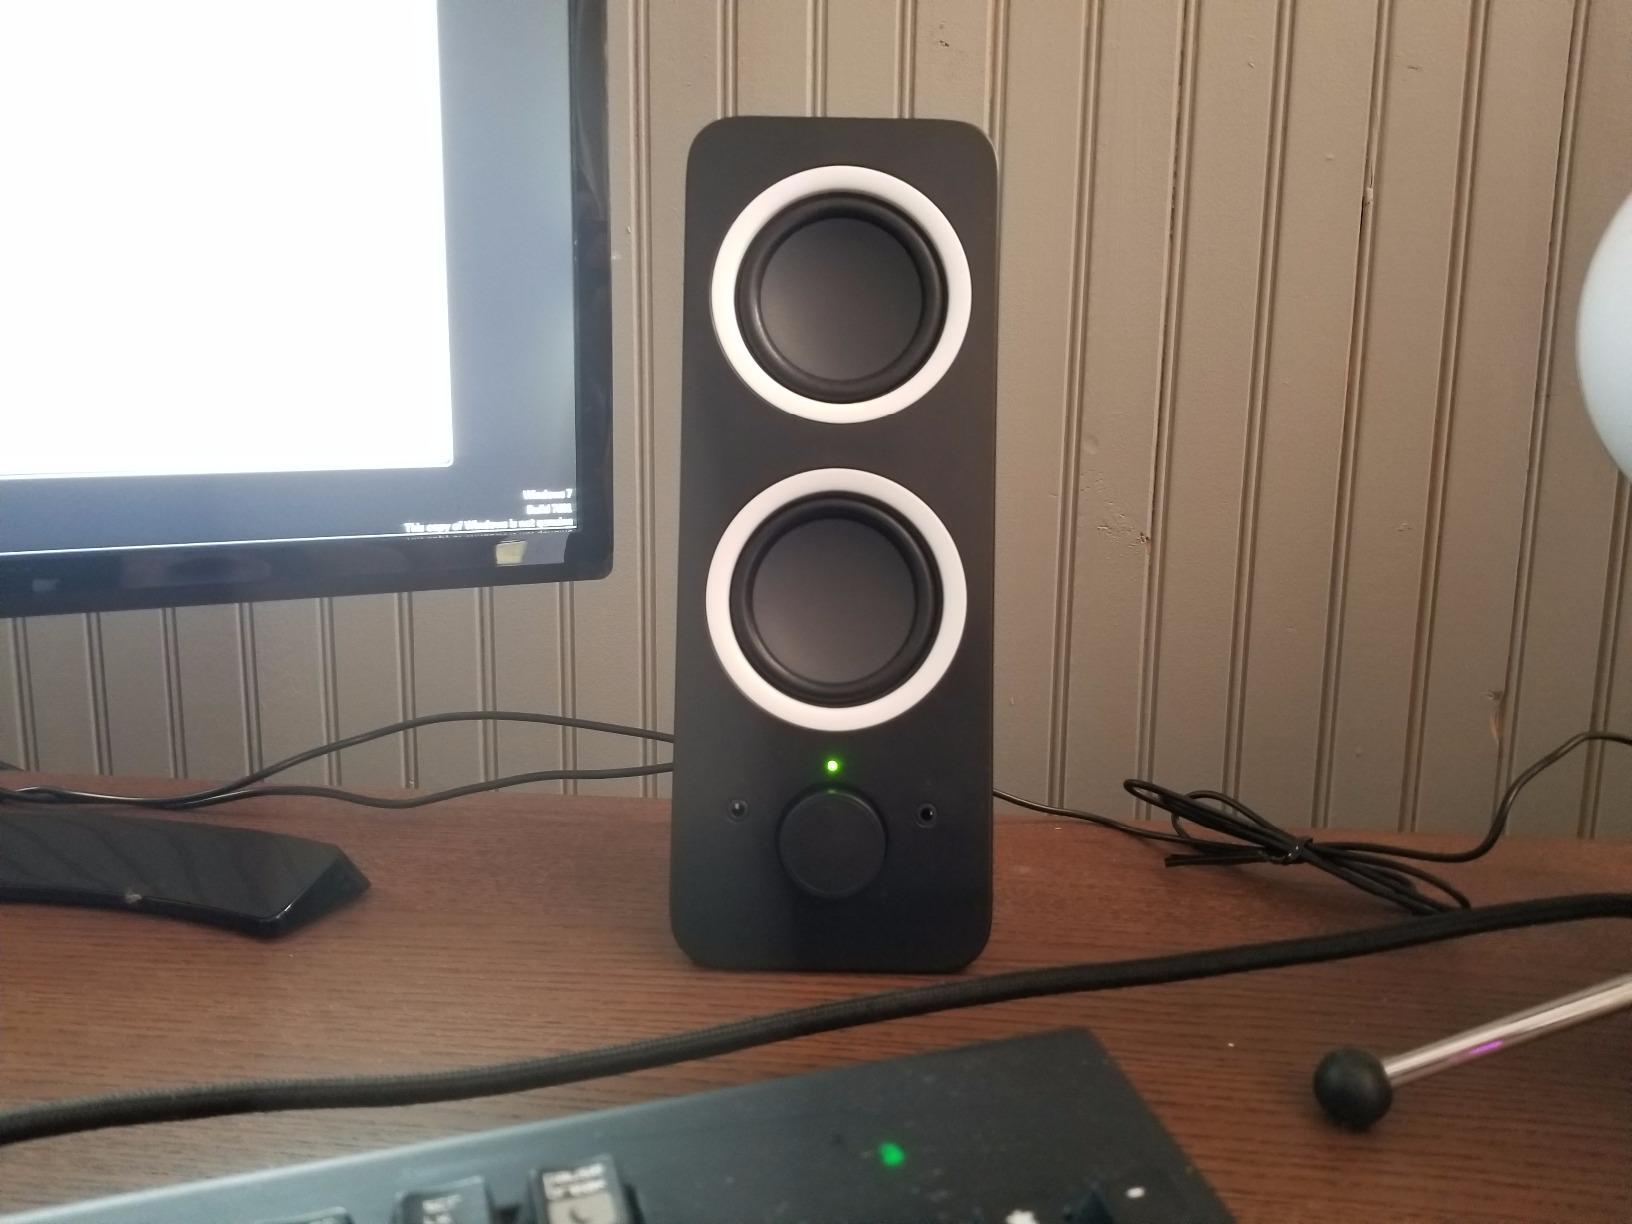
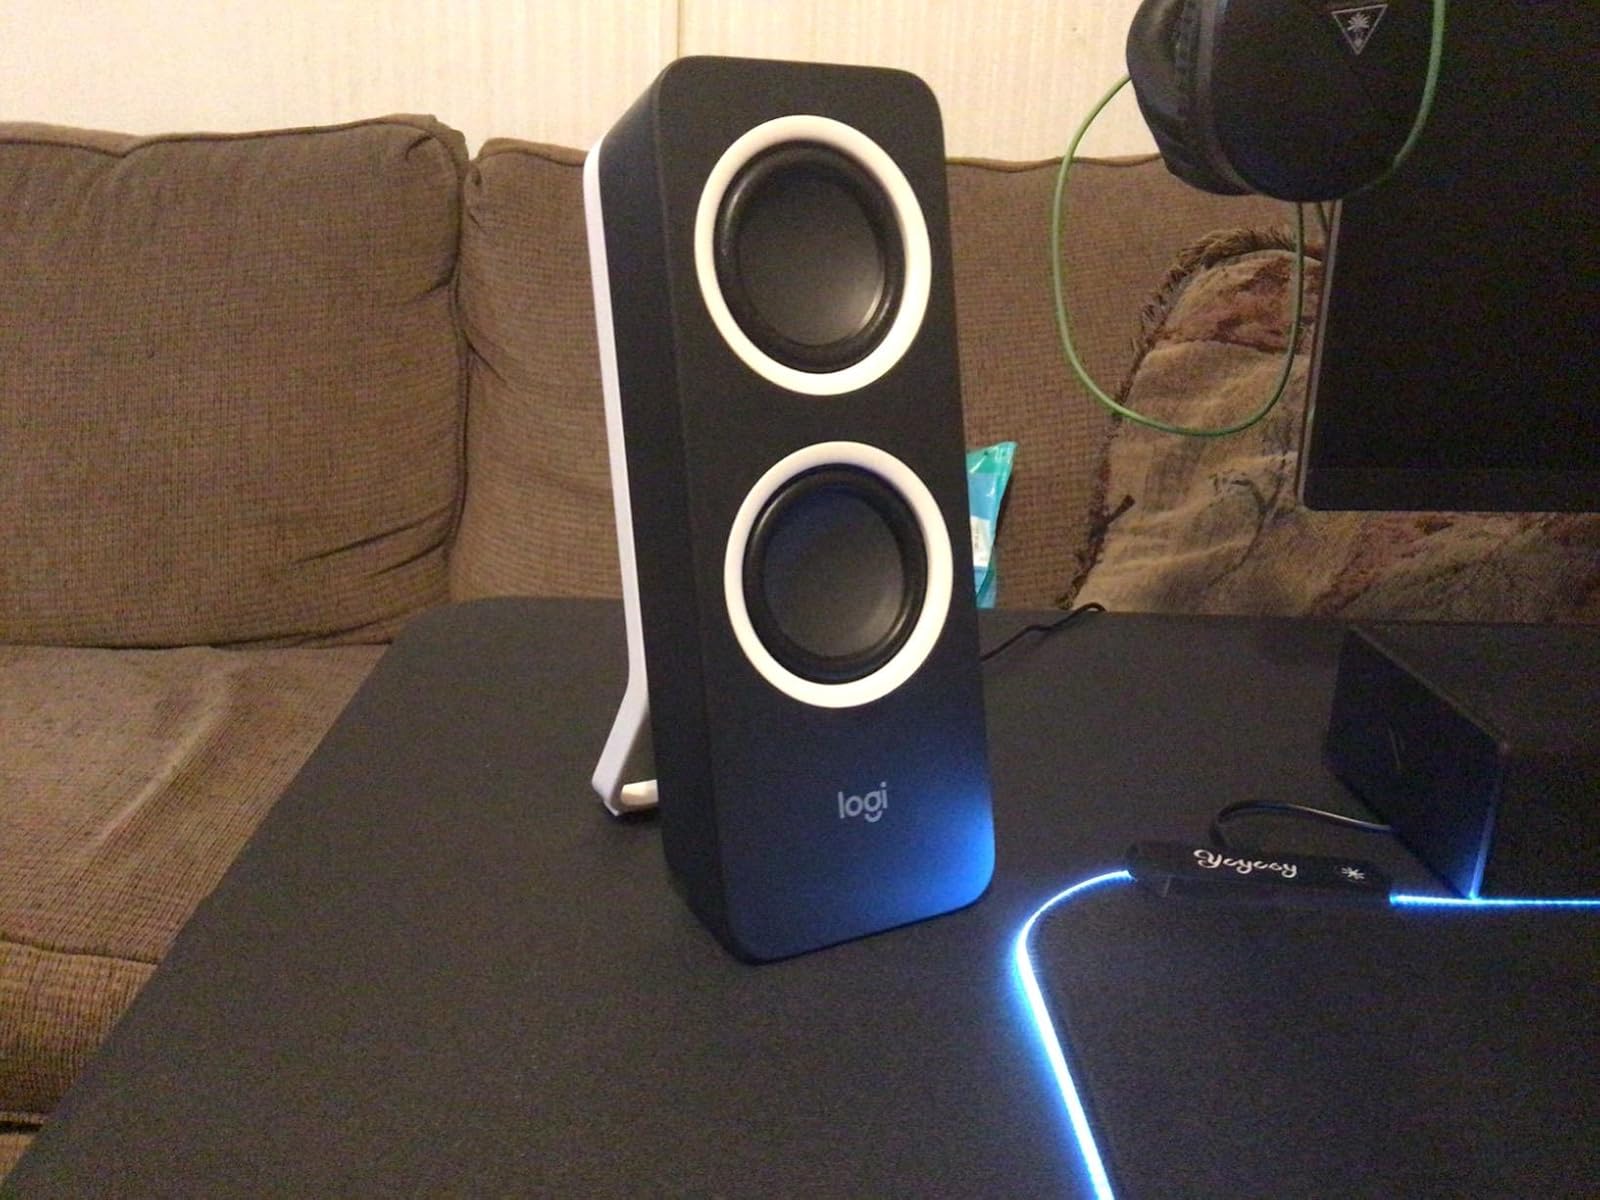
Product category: speaker
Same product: yes